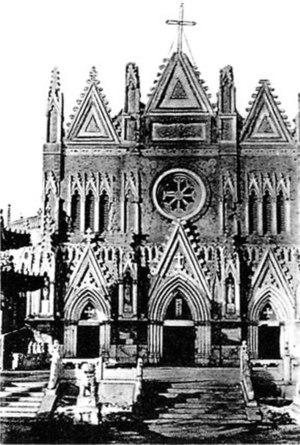
Pierre, Marie, Alphonse Favier-Duperron, né le 22 septembre 1837 à Marsannay-la-Côte, mort le 4 avril 1905 à Pékin, connu sous le nom de Mᵍʳ Favier, est un ecclésiastique français qui fut missionnaire en Chine, vicaire apostolique de Pékin.